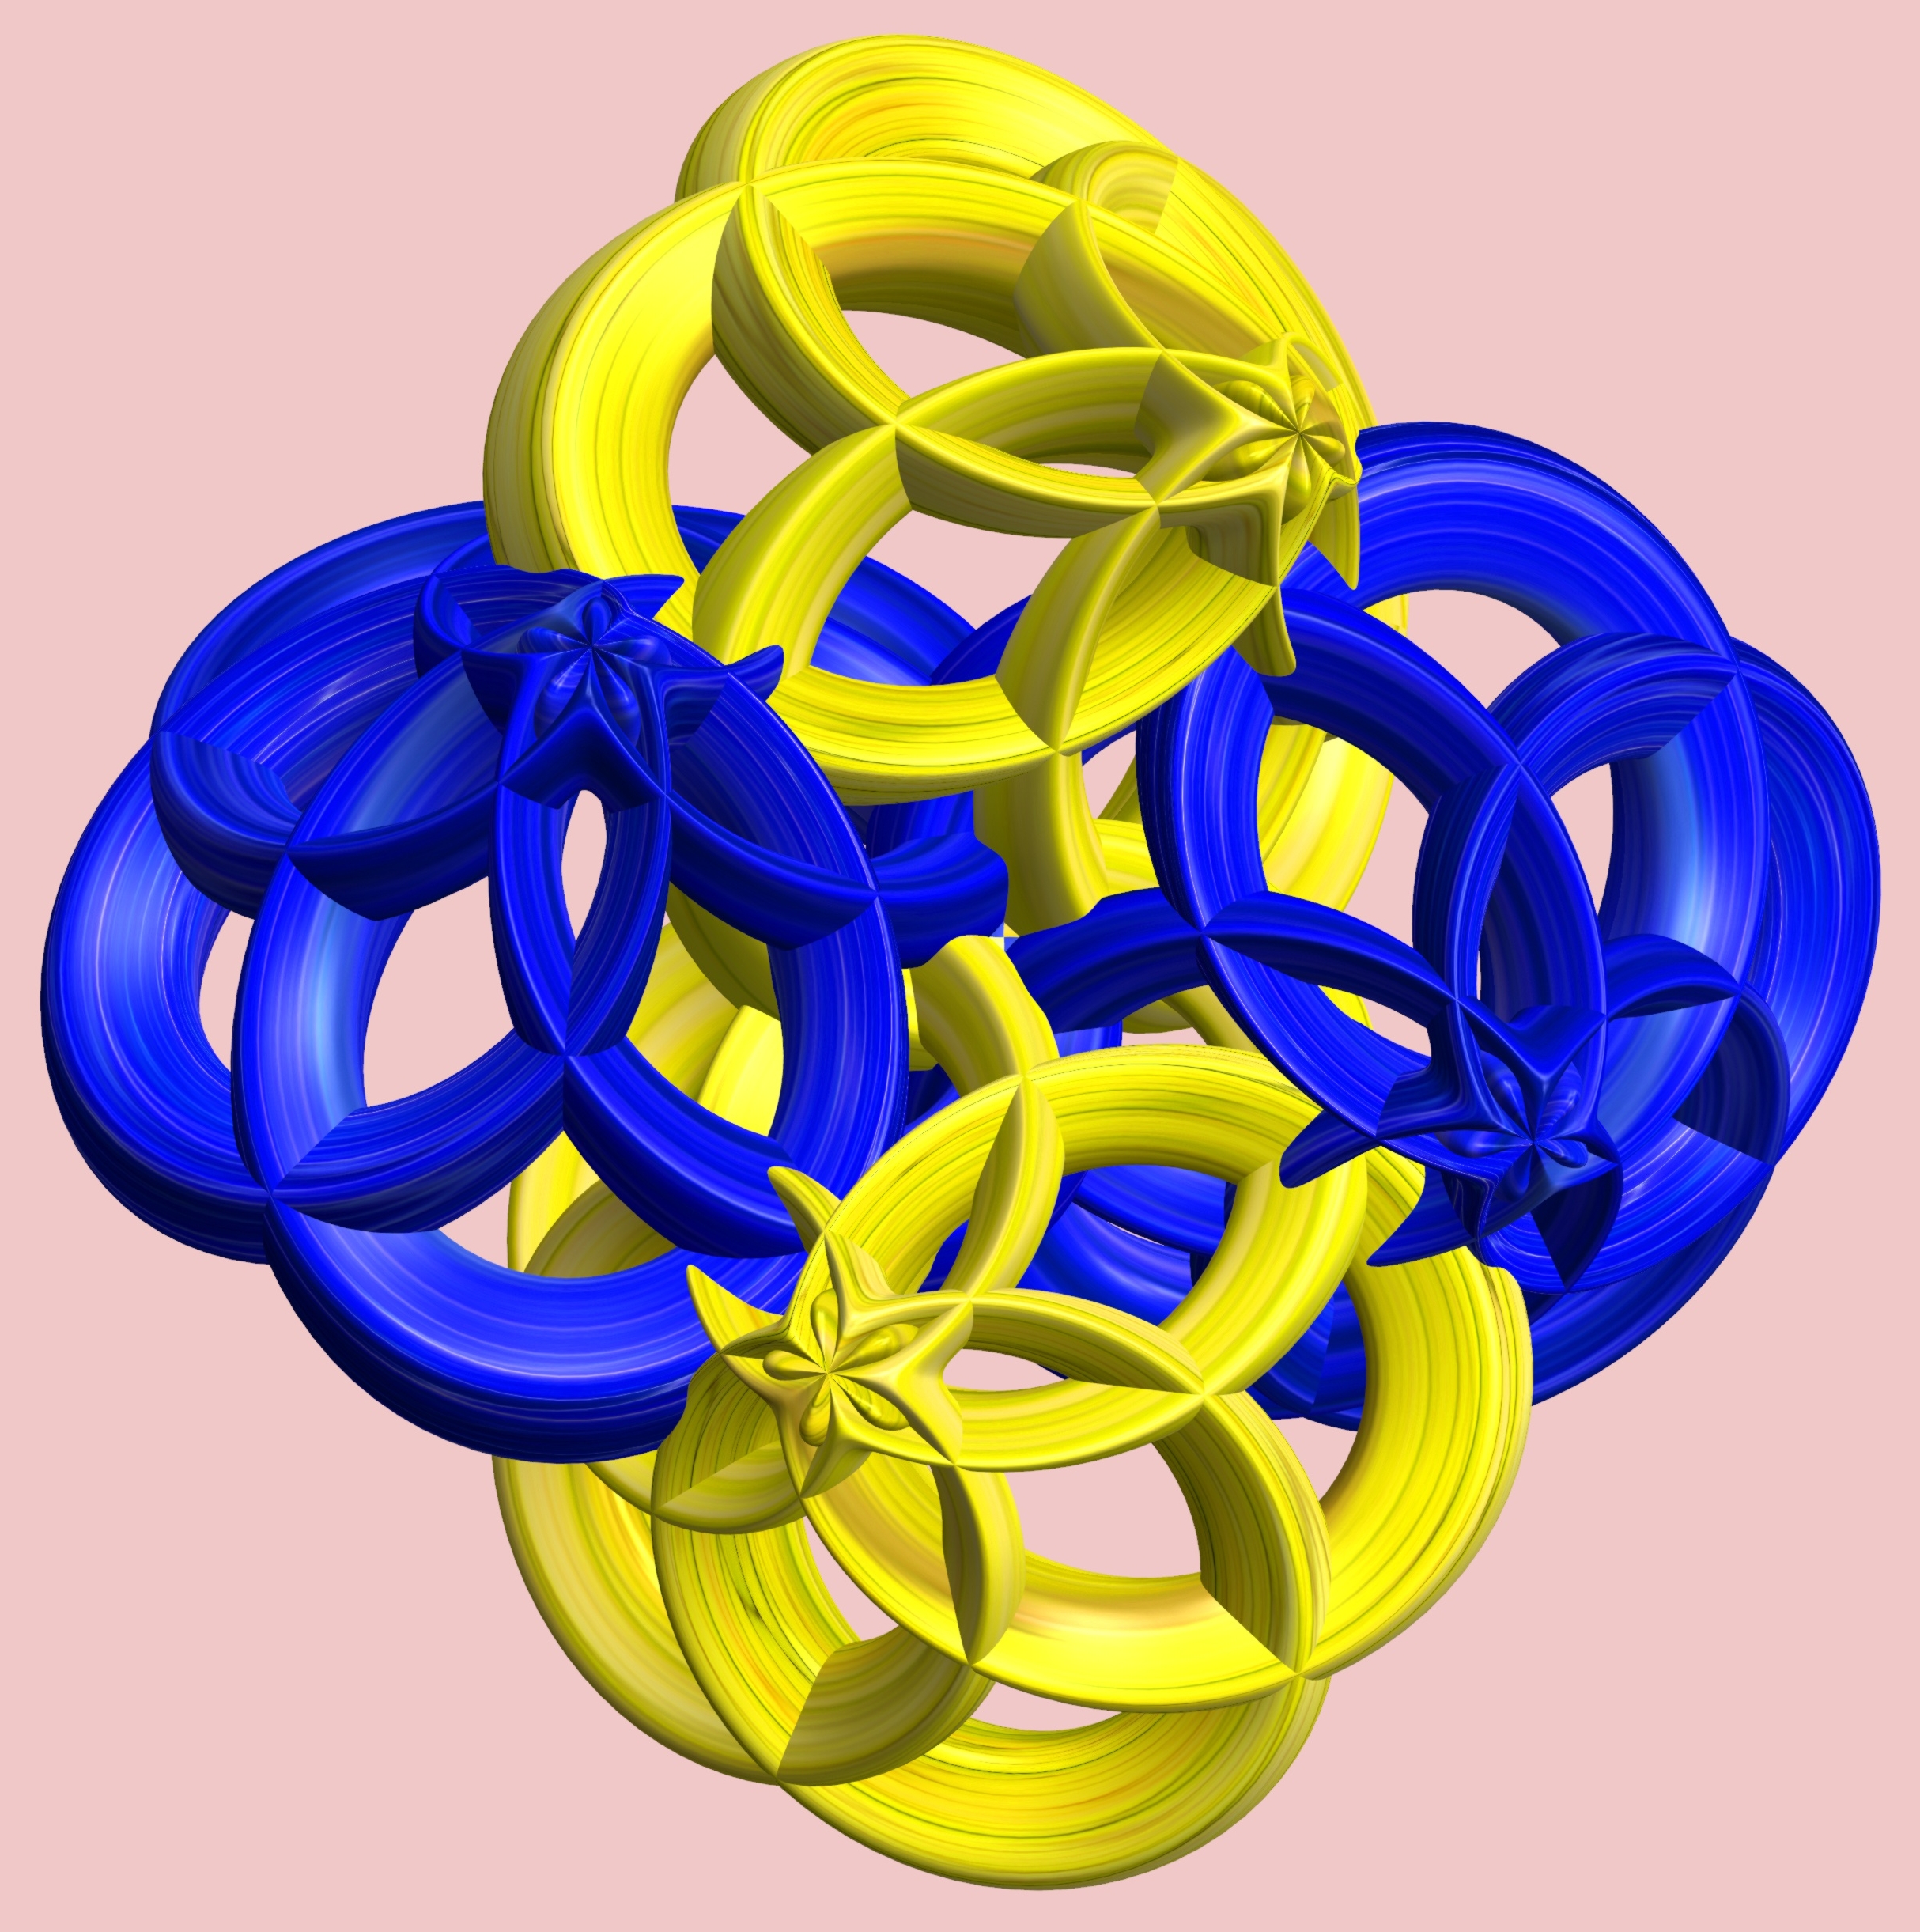
structure, wheel, texture, flower, petal, pattern, geometry, yellow, circle, sculpture, design, symmetry, ball, 3d, graphic, shape, torus, mathematica, cg, parametricplot3d, code, program, algorithm, mapping, geometricsculpture, lissajous